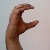
The image shows a hand gesture representing the letter 'C' in Indian Sign Language.